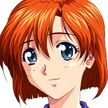
Portrait style: Anime Portrait